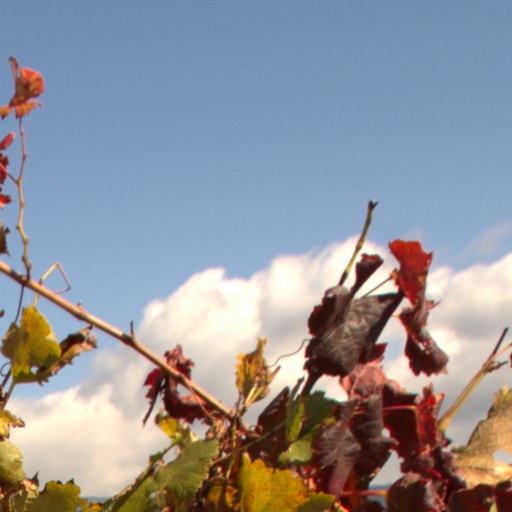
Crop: grape